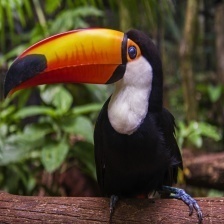
Species: TOUCHAN
Scientific name: RAMPHASTIDAE
ImageNet parent category: toucan